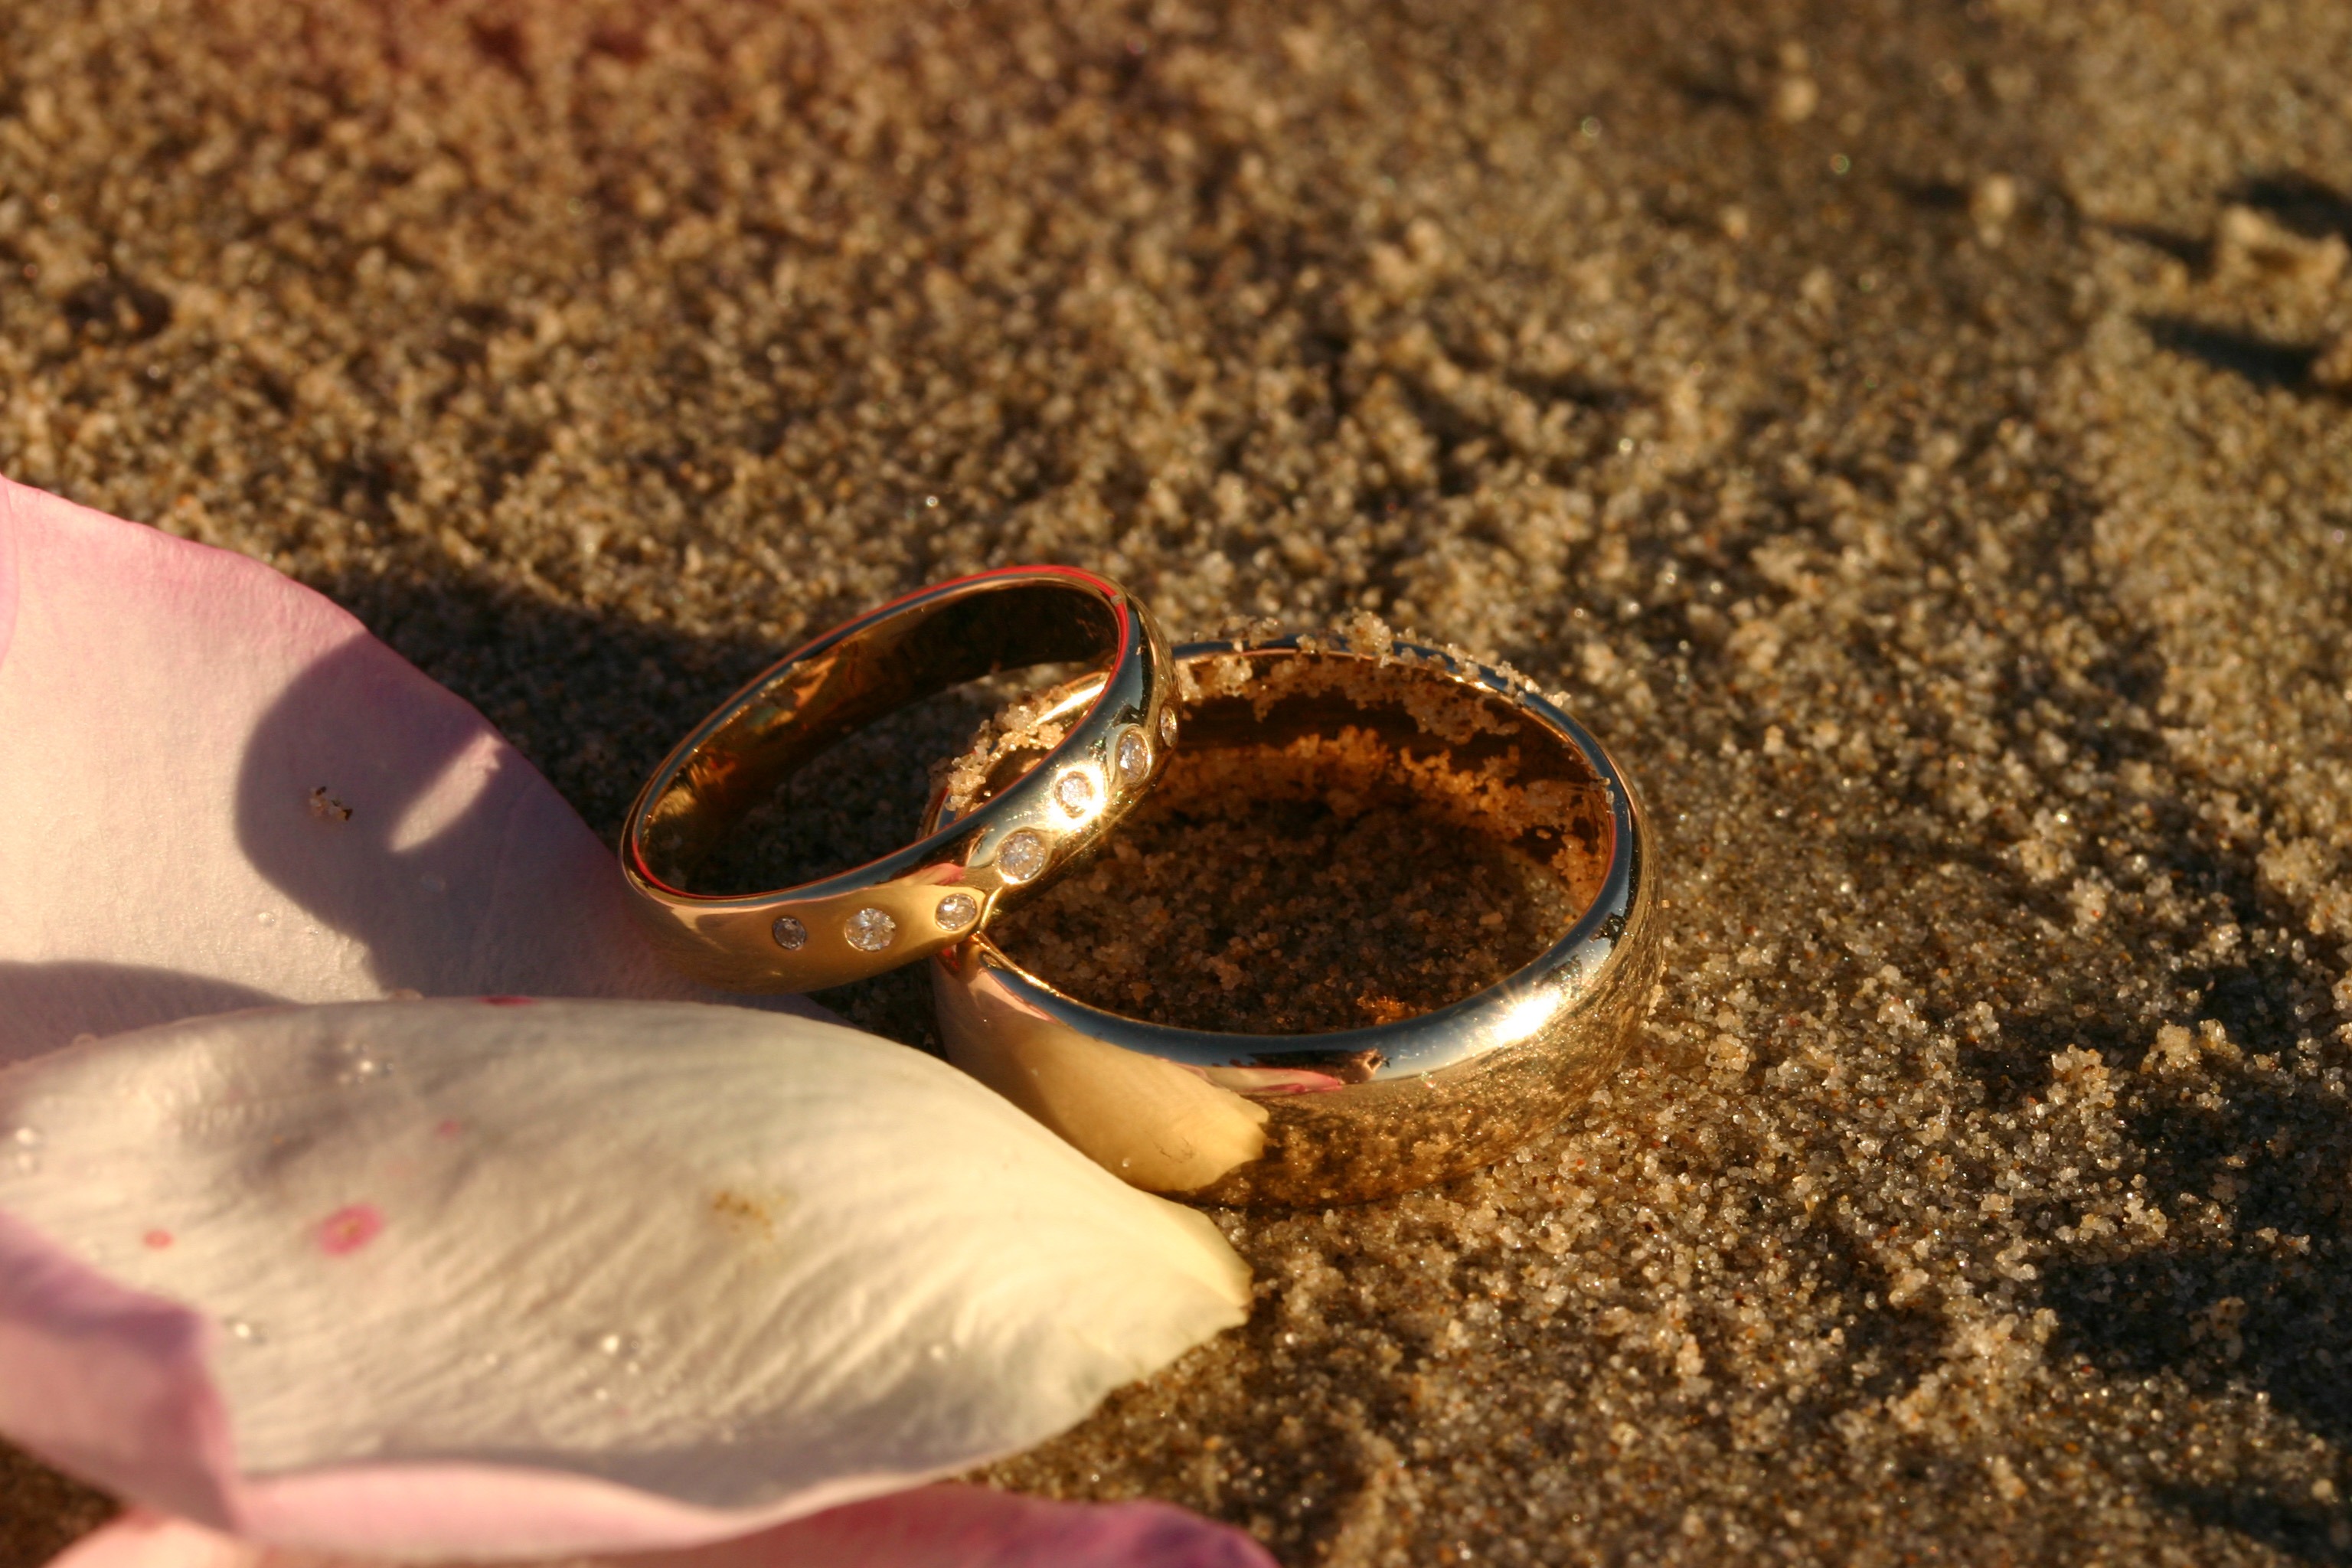
hand, beach, sand, leaf, ring, flower, petal, celebration, band, food, symbol, produce, couple, romance, romantic, soil, commitment, together, wedding, bride, groom, married, marriage, material, engagement, jewelry, close up, ceremony, fiancee, wife, future, gold, relationship, pair, organ, anniversary, bands, rings, husband, bridal, marry, wedding rings, macro photography, flavor, wed, fiance